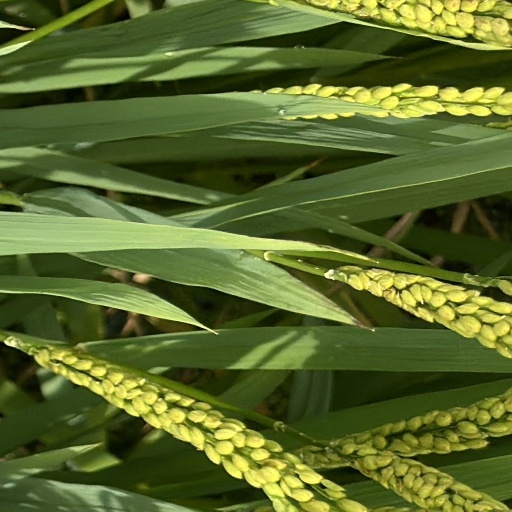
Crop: rice